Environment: lab
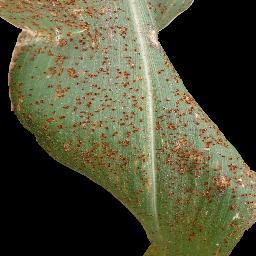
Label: common_rust